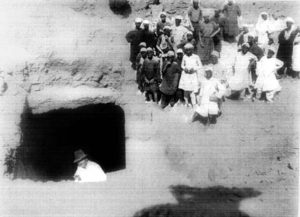
Entrée de la tombe d'Horemheb, peu de temps après sa découverte en 1908. Arthur Weigall se tient dans l'entrée
La vallée des Rois est une région d'Égypte située sur la rive occidentale du Nil à hauteur de Thèbes. La vallée est formée d'une faille dans la chaîne Libyque qui débouche sur la vallée du Nil. Son nom arabe signifie « vallée des deux portes des rois », en référence aux portes qui fermaient jadis les tombeaux.